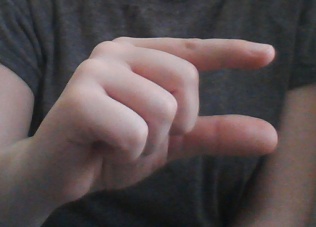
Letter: dal